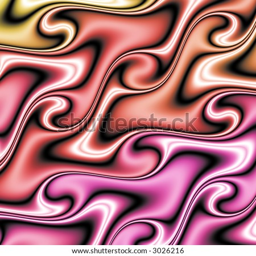
multi color wacky background , generated from a fractal pattern .